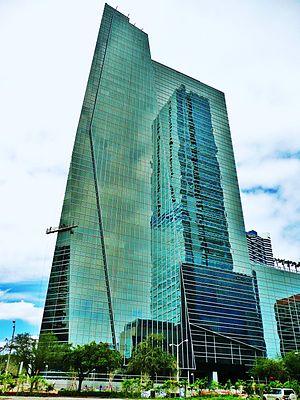
Cet article recense une liste des plus hauts immeubles de l'agglomération de Miami.
Le Park Place at Brickell, appelé aussi 1450 Brickell, est un gratte-ciel de 165 mètres de hauteur construit à Brickell en Floride aux États-Unis de 2006 à 2009. Il est situé sur l'avenue Brickell, où se trouvent un grand nombre de gratte-ciel.